Louis XVI

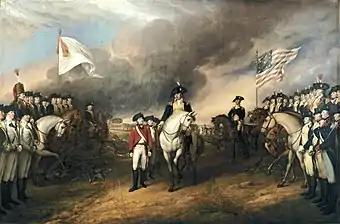

In the spring of 1776, Charles Gravier, comte de Vergennes, the Minister for Foreign Affairs, saw an opportunity to humiliate France's long-standing enemy, Great Britain, and to recover territory lost during the Seven Years' War, by supporting the American Revolution. In the same year Louis was persuaded by Pierre Beaumarchais to send supplies, ammunition, and guns to the rebels secretly. Early in 1778 he signed a formal Treaty of Alliance, and later that year France went to war with Britain. In deciding in favor of war, despite France's large financial problems, the King was materially influenced by alarmist reports after the Battle of Saratoga, which suggested that Britain was preparing to make huge concessions to the Thirteen Colonies and then, allied with them, to strike at French and Spanish possessions in the West Indies. Spain and the Netherlands soon joined the French in an anti-British coalition. After 1778, Great Britain switched its focus to the West Indies, as defending the sugar islands was considered more important than trying to recover the Thirteen Colonies. France and Spain planned to invade the British Isles themselves with the Armada of 1779, but the operation never went ahead.